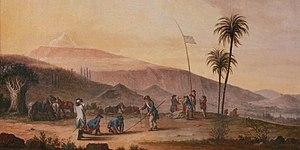
Jean-Charles de Borda mesurant le Pic de Ténériffe - peinture de Pierre Ozanne, 1775-1776 - Musée Borda
Jean-Charles, chevalier de Borda, né le 4 mai 1733 à Dax et mort le 19 février 1799 à Paris, est un mathématicien, physicien, politologue et navigateur français. Il a donné son nom à plusieurs vaisseaux écoles des XIXᵉ et XXᵉ siècles, sur lesquels étaient embarqués les élèves de l'École navale
Le plus haut sommet du monde par rapport au niveau de la mer est reconnu depuis 1856 comme étant l'Everest dans l'Himalaya, à 8 848 m d'altitude.